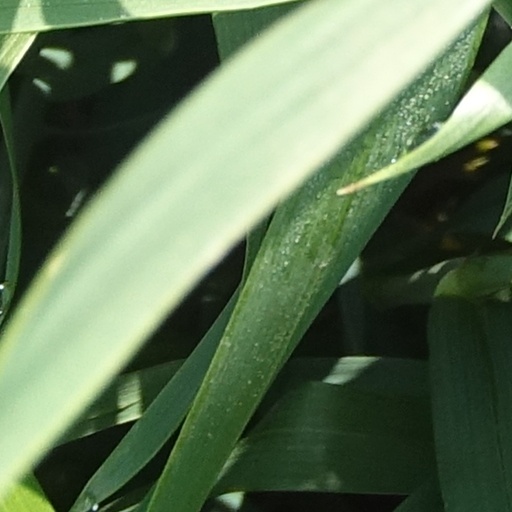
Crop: wheat